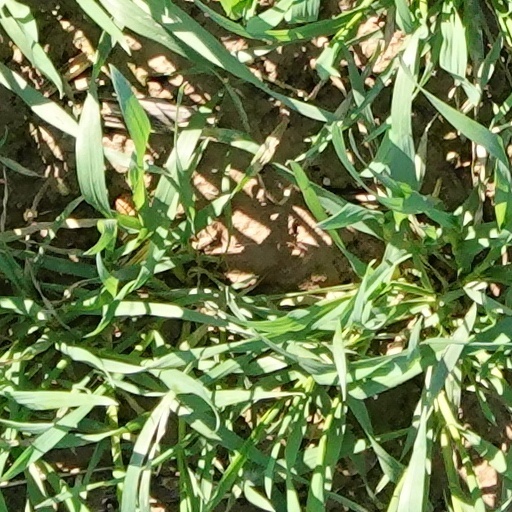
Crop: wheat